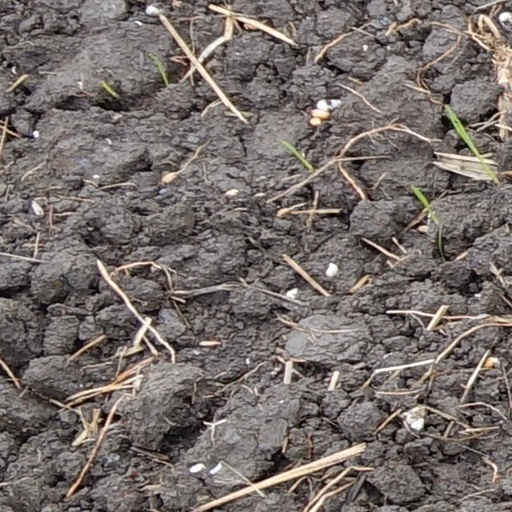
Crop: wheat